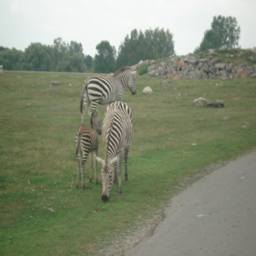
Three zebras in grassy field next to road.
Three zebras standing in a field eating grass.
Three zebras grazing the grass on the side of the road.
Two adult zebras and one baby stand together next to a paved area in a field.
A grass field by a road with three zebra.